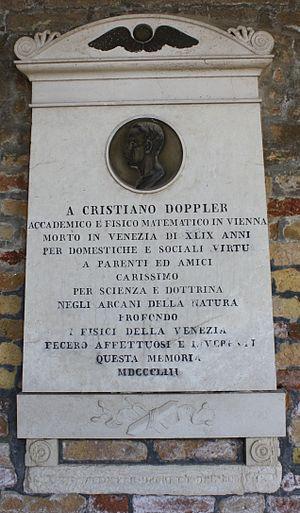
Le cimetière San Michele se trouve sur l'île San Michele de la lagune comprise entre Venise et Murano.